Thomas Wentworth, 1st Baron Wentworth

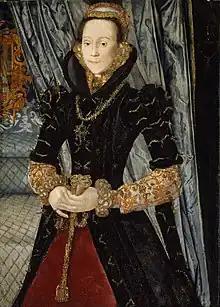
Portrait of a Lady of the Wentworth Family (Probably Jane Cheyne), 1563 by Hans Eworth.

Thomas Wentworth, 1st Baron Wentworth and "de jure" 6th Baron le Despencer, PC (15013 March 1551) was an English peer and courtier during the Tudor dynasty.